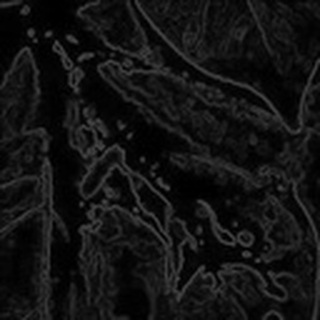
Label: cotton_bacterial_blight